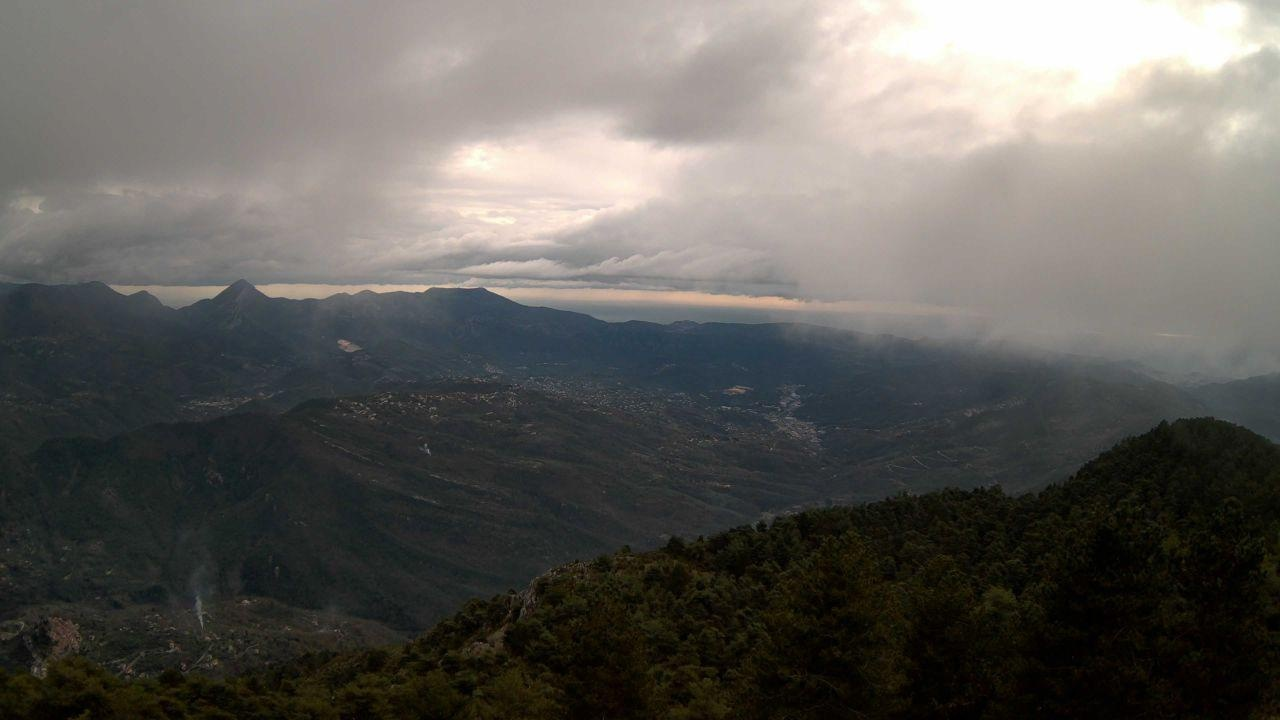
Fire: no
Smoke: yes